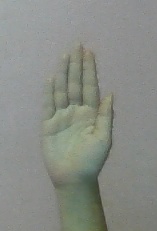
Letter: seen